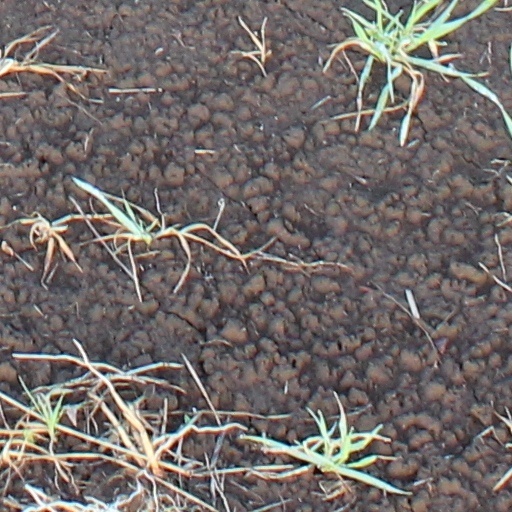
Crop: wheat